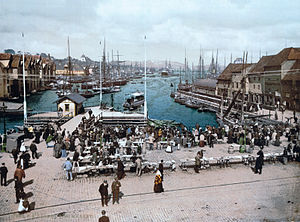
Danmark-Norge / Efterdønninger af opløsningen af Kalmarunionen (1523-1588) / Hansaforbundet stækkes
Fiskemarkedet i Bergen
"Danmark-Norge er den moderne betegnelse for rigsfællesskabet mellem de to kongeriger Danmark og Norge fra 1536 til 1814. Rigsfællesskabet havde sin oprindelse i Kalmarunionens endelige sammenbrud i 1523, da Sverige erklærede sig uafhængigt, men havde formelt først sin begyndelse da Norge blev underlagt den danske krone i 1536, og varede indtil Norge blev afstået til kongen af Sverige. I samtiden anvendtes begrebet dog ikke, og staten blev som regel omtalt som ""den danske krone"" eller Tvillingrigerne.